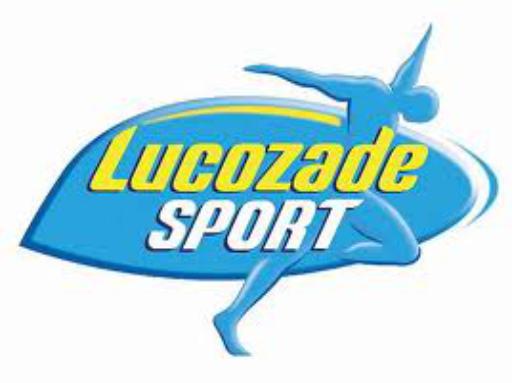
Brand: Lucozade
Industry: Food